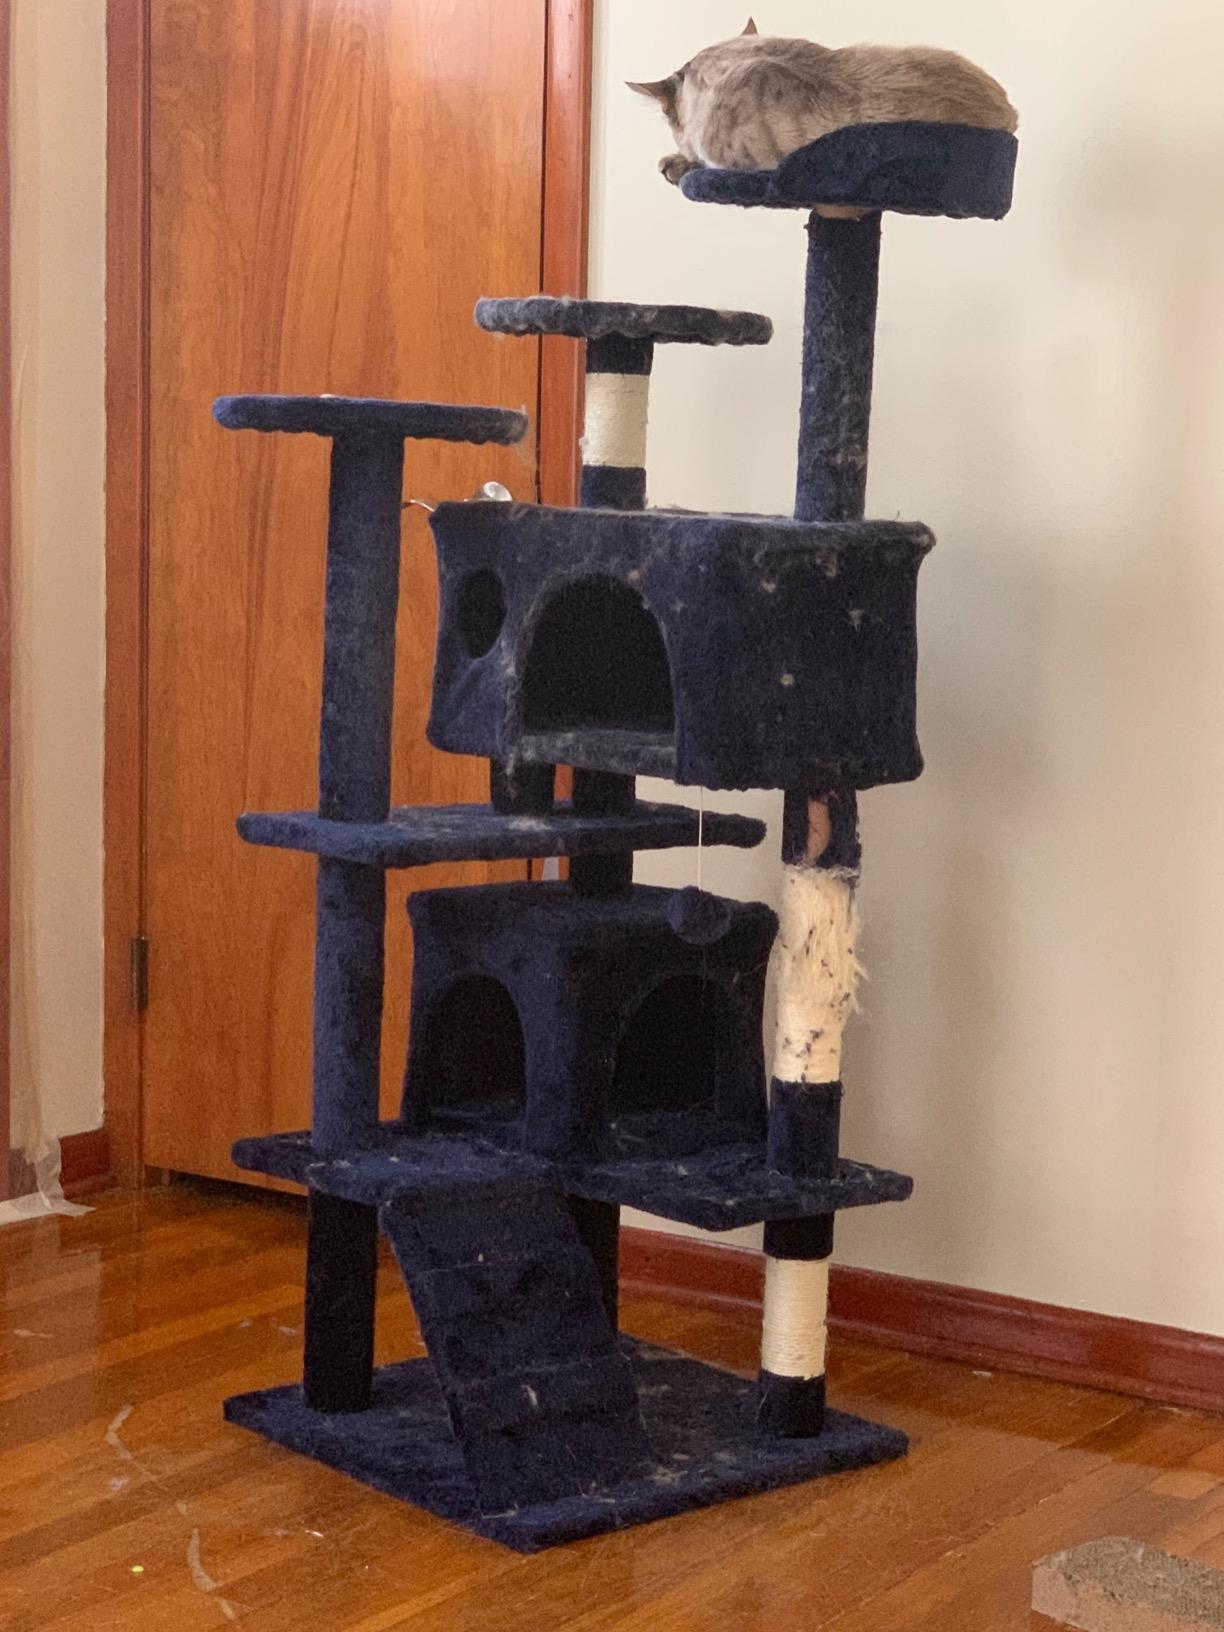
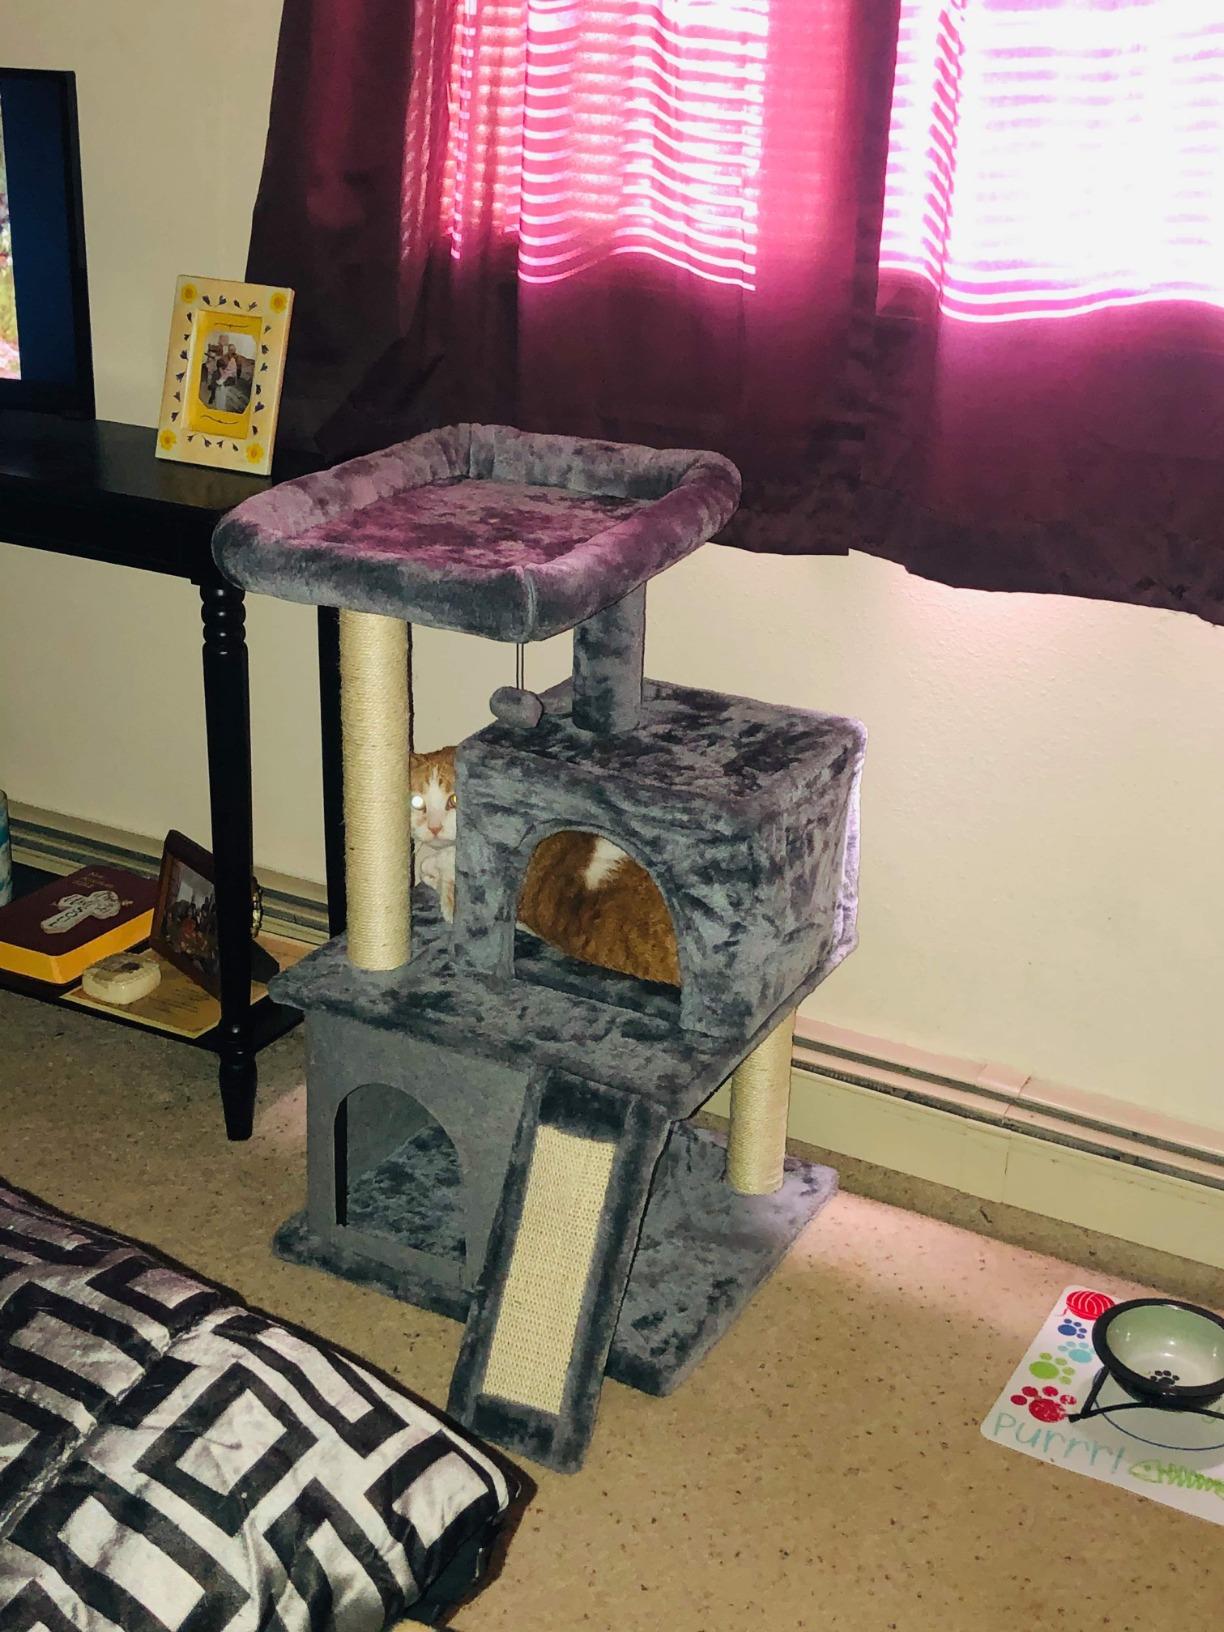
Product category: items_cat tree
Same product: no